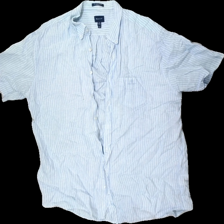
View: front
Type: Shirt
Category: Ladies
Brand: Gant
Colors: White, Blue
Material: 100% cotton
Pattern: Striped
Cut: Regular, Cropped
Size: XXL
Season: All
Stains: Major
Damage: stained
Damage location: top right
Damage 2: stained
Damage 2 location: middle center
Price range: <50
Recommended usage: Export